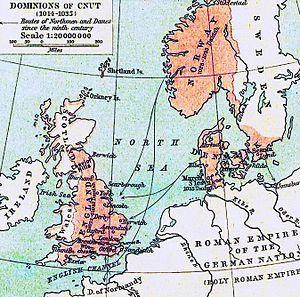
Tryggvi le Prétendant est un chef Viking du début du XIᵉ siècle, originaire de « l'ouest de l'autre côté de la mer » probablement des établissements scandinaves en Angleterre et Irlande. Son histoire est contée dans la Heimskringla de Snorri Sturluson, la Morkinskinna, et la saga composée par Oddr Snorrason sur Olaf Tryggvason.